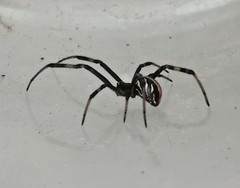
Species: Lactrodectus_hesperus